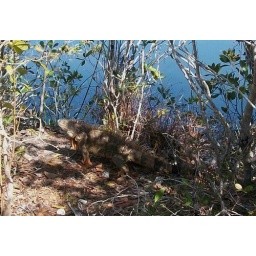
Large Iguana (about three ft. long) near the &amp;quot;Blue Hole&amp;quot;, reportedly the only fresh water lake in the Florida Keys.